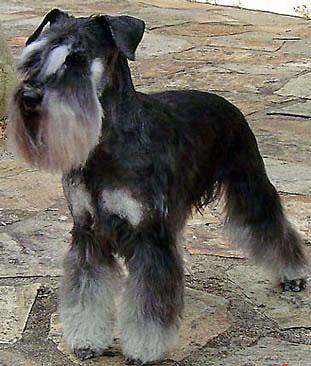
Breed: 220-n000053-standard_schnauzer